Culture of the Marshall Islands

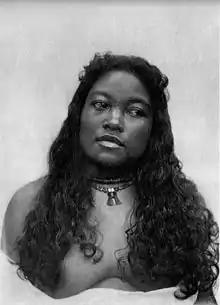
Marshallese woman from Jaluit in the Ralik Chain with a traditional necklace in about 1908.

The culture of the Marshall Islands forms part of the wider culture of Micronesia. It is marked by pre-Western contact and the impact of that contact on its people afterward. The Marshall Islands were relatively isolated. Inhabitants developed skilled navigators, able to navigate by the currents to other atolls. Prior to close contact with Westerners, children went naked and men and women were topless, wearing only skirts made of mats of native materials.